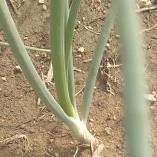
Crop: Onion
Condition: healthy-leaf